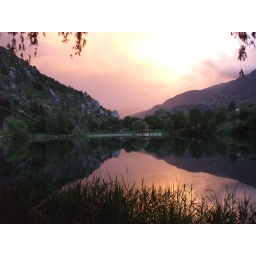
Sunset taken over the fence dividing the camp-site and the lake next door.